Orbiter (1986 video game)

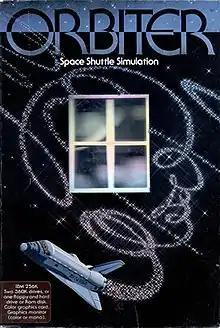

"Orbiter" is a game in which the astronauts are launched into space, where they have the ability to deploy, retrieve, and repair satellites, and are also able to go on spacewalks in the Manned Maneuvering Unit in a space shuttle simulation.